H. H. Asquith

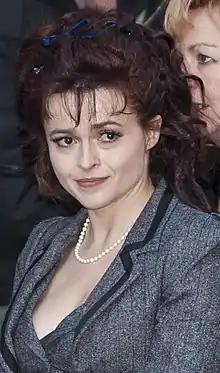
Asquith's great-granddaughter, the actress Helena Bonham Carter

The formation of the First Coalition saw Asquith display the political acuteness that seemed to have deserted him. But it came at a cost. This involved the sacrifice of two old political comrades: Churchill, who was blamed for the Dardanelles fiasco, and Haldane, who was wrongly accused in the press of pro-German sympathies. The Conservatives under Bonar Law made these removals a condition of entering government and, in sacking Haldane, who "made no difficulty", Asquith, committed "the most uncharacteristic fault of (his) whole career". In a letter to Grey, Asquith wrote of Haldane, "He is the oldest personal and political friend that I have in the world and, with him, you and I have stood together for the best part of 30 years." But he was unable to express these sentiments directly to Haldane, who was greatly hurt. Asquith handled the allocation of offices more successfully, appointing Law to the relatively minor post of Colonial Secretary, taking responsibility for munitions from Kitchener and giving it, as a new ministry, to Lloyd George and placing Balfour at the Admiralty, in place of Churchill, who was demoted to the sinecure Cabinet post of Chancellor of the Duchy of Lancaster. Overall the Liberals held 12 Cabinet seats, including most of the important ones, while the Conservatives held 8. Despite this outcome, many Liberals were dismayed, the dismissed Charles Hobhouse writing, "The disintegration of the Liberal Party is complete. Ll.G. and his Tory friends will soon get rid of Asquith." From a party, and a personal, perspective, the creation of the First Coalition was seen as a "notable victory for (Asquith), if not for the allied cause". But Asquith's dismissive handling of Law also contributed to his own and his party's later destruction.